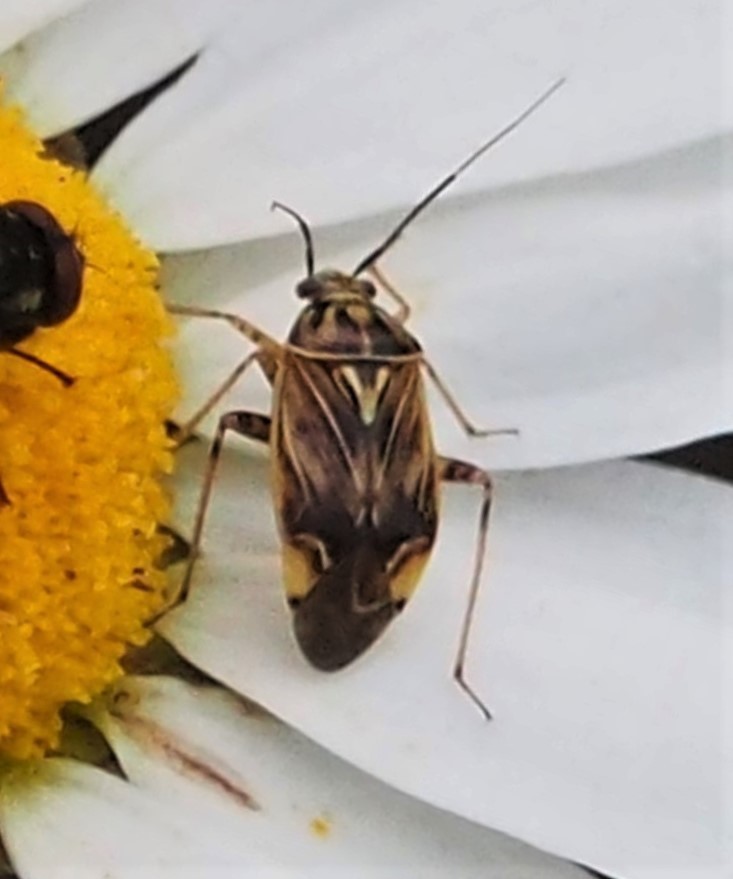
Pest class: lygus_bug